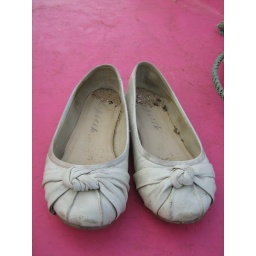
now ruined by dust and sand and walking up hills and clambouring into boats.